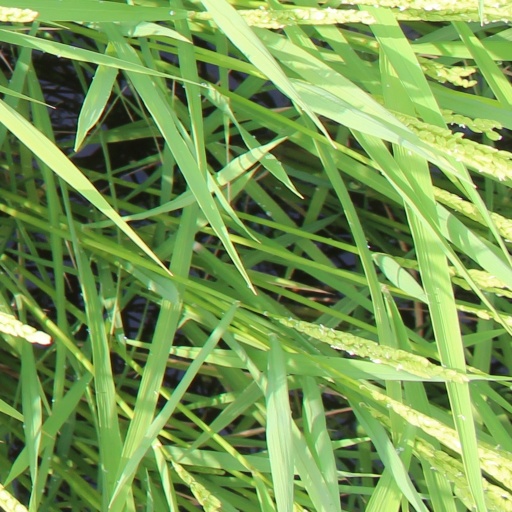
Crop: rice